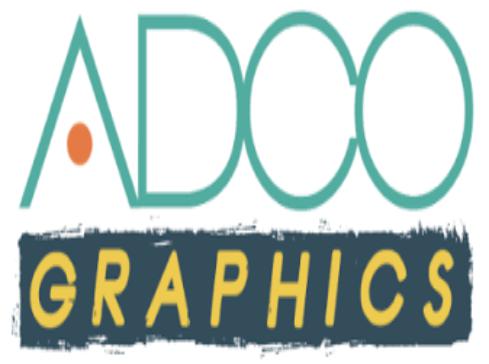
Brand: ADCO
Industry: Necessities